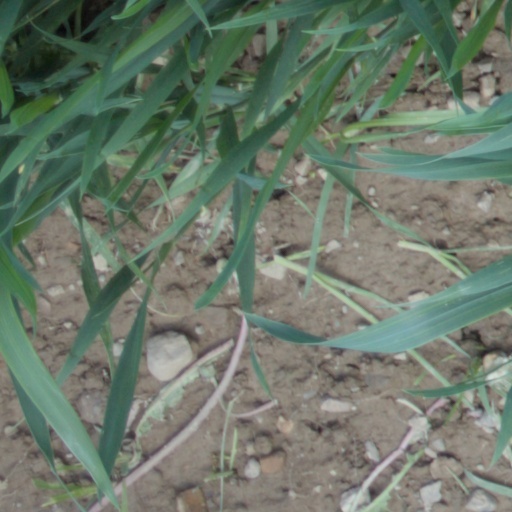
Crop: wheat